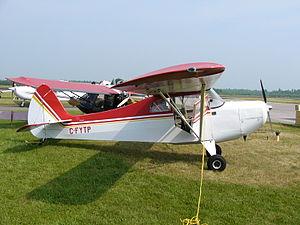
Le Christavia est un avion en kit canadien du début des années 1980 conçu par Ron Mason, vendu sous forme de plans pour être construit par des amateurs. Initialement conçu pour les vols des missionnaires chrétiens en Afrique, son nom signifie littéralement « Christ-in-Aviation ».